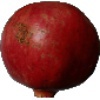
Label: pomegranate